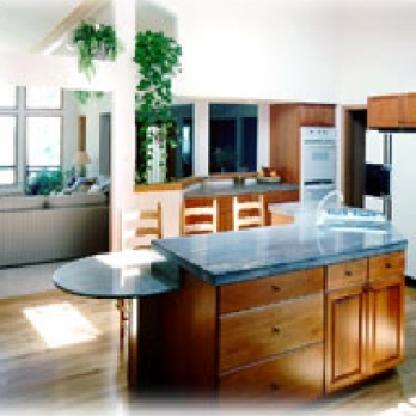
Scene: Indoor